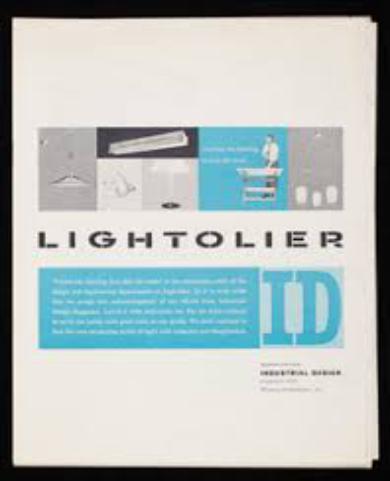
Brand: lightolier
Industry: Electronic